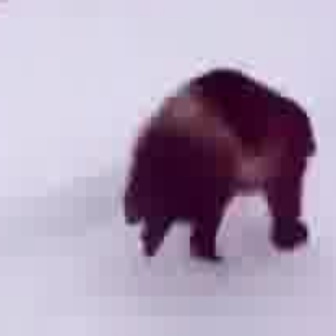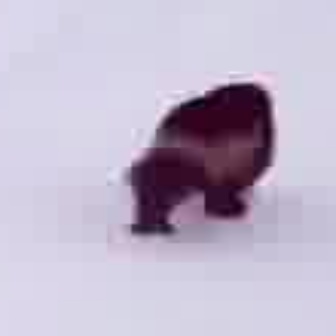
  Please identify the target specified by the bounding box [116,60,315,259] in the first image and locate it in the second image. Return the coordinates in [x_min,y_min,x_max,y_max] format.
Answer: [112,75,277,239]